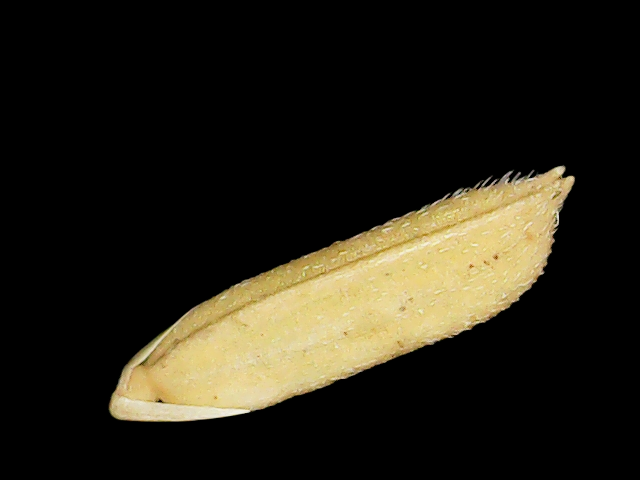
Rice variety: Binadhan21